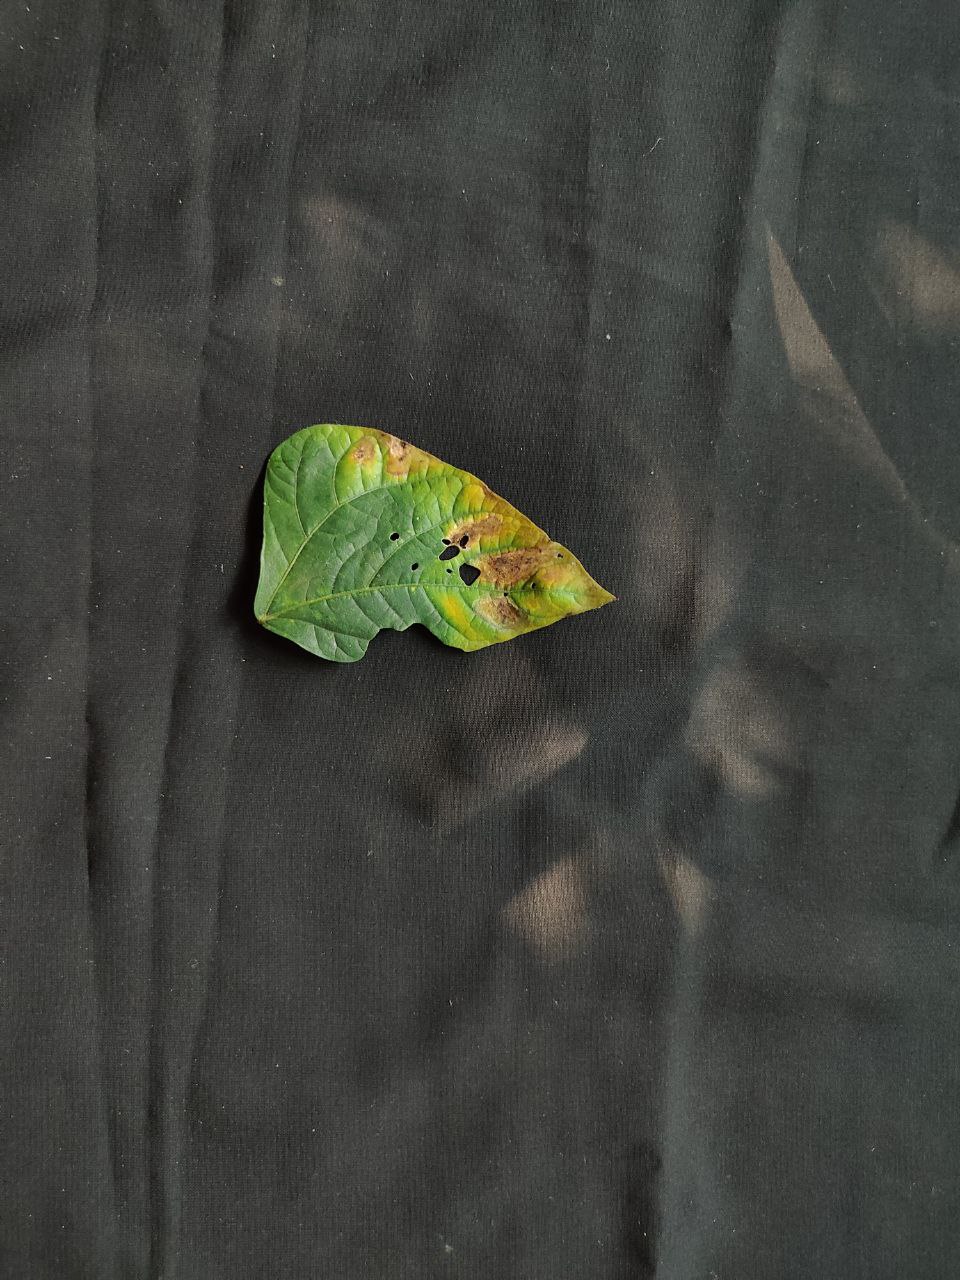
Crop: cowpea
Leaf condition: Bacterial wilt